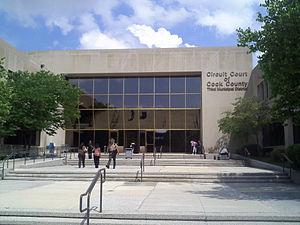
Le comté de Cook est un comté situé dans le nord-est de l'État de l'Illinois en bordure du lac Michigan, aux États-Unis. Le comté fait partie de l'aire métropolitaine de Chicago.